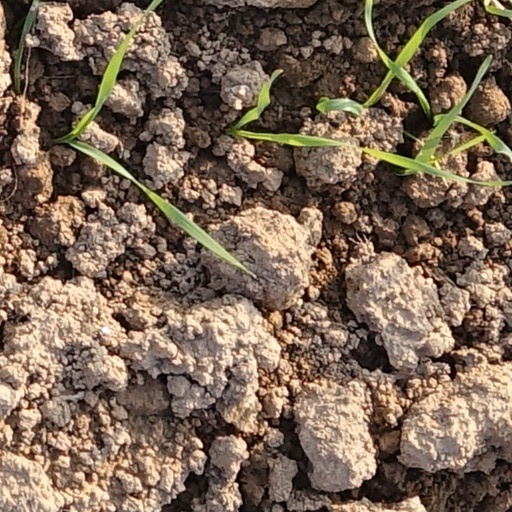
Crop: wheat